Transylvanian Saxons

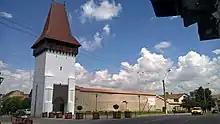
The Forkesch Tower, a prominent example of Transylvanian Saxon urban fortification in Mediaș in Sibiu County.

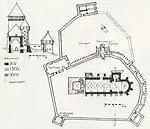
The plan for the medieval fortified church in Iacobeni in Sibiu County, a well preserved and prominent example of a Transylvanian Saxon fortified rural settlement.

The Mongol invasion of 1241–42 devastated much of the Kingdom of Hungary. Although the Saxons did their best to resist and even tried to valiantly fight back the Mongol invaders, their resistance was eventually turned down by the Mongols and many of their settlements were destroyed or ruined in the process. After the Mongols retreated from Transylvania, in the event of another invasion, many Transylvanian towns were fortified with stone castles and an emphasis was put on developing towns economically. In the Middle Ages, approximately 300 villages were defended by the "Kirchenburgen", or fortified churches with massive walls and watch towers.